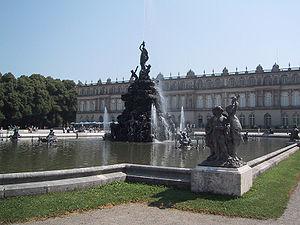
L'île de Herrenchiemsee est avec ses 240 ha, de loin la plus grande des trois îles se trouvant sur le Chiemsee dans le sud de la Bavière. Elle forme avec les deux autres îles, Fraueninsel et Krautinsel, la municipalité de Chiemsee, la plus petite du Land de Bavière.